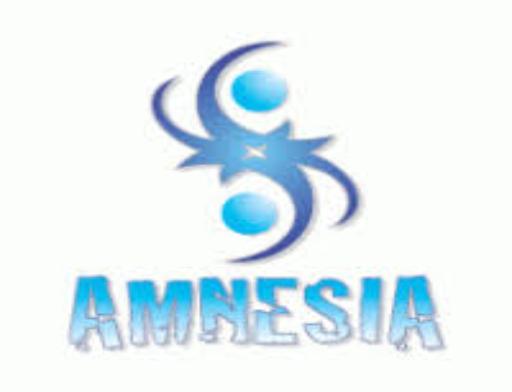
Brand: amnesia
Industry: Clothes